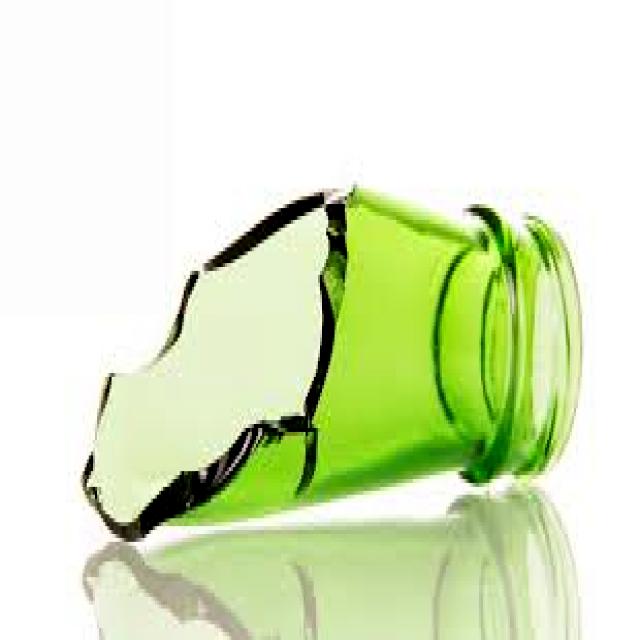
Label: Glass